Philotheou Monastery

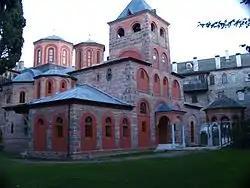
The monastery

Philotheou or Filotheou Monastery is an Eastern Orthodox monastery at the monastic state of Mount Athos in Greece. It stands on the north-eastern side of the peninsula.